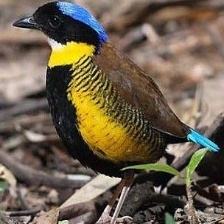
Species: GURNEYS PITTA
Scientific name: HYDRORNIS GURNEYI